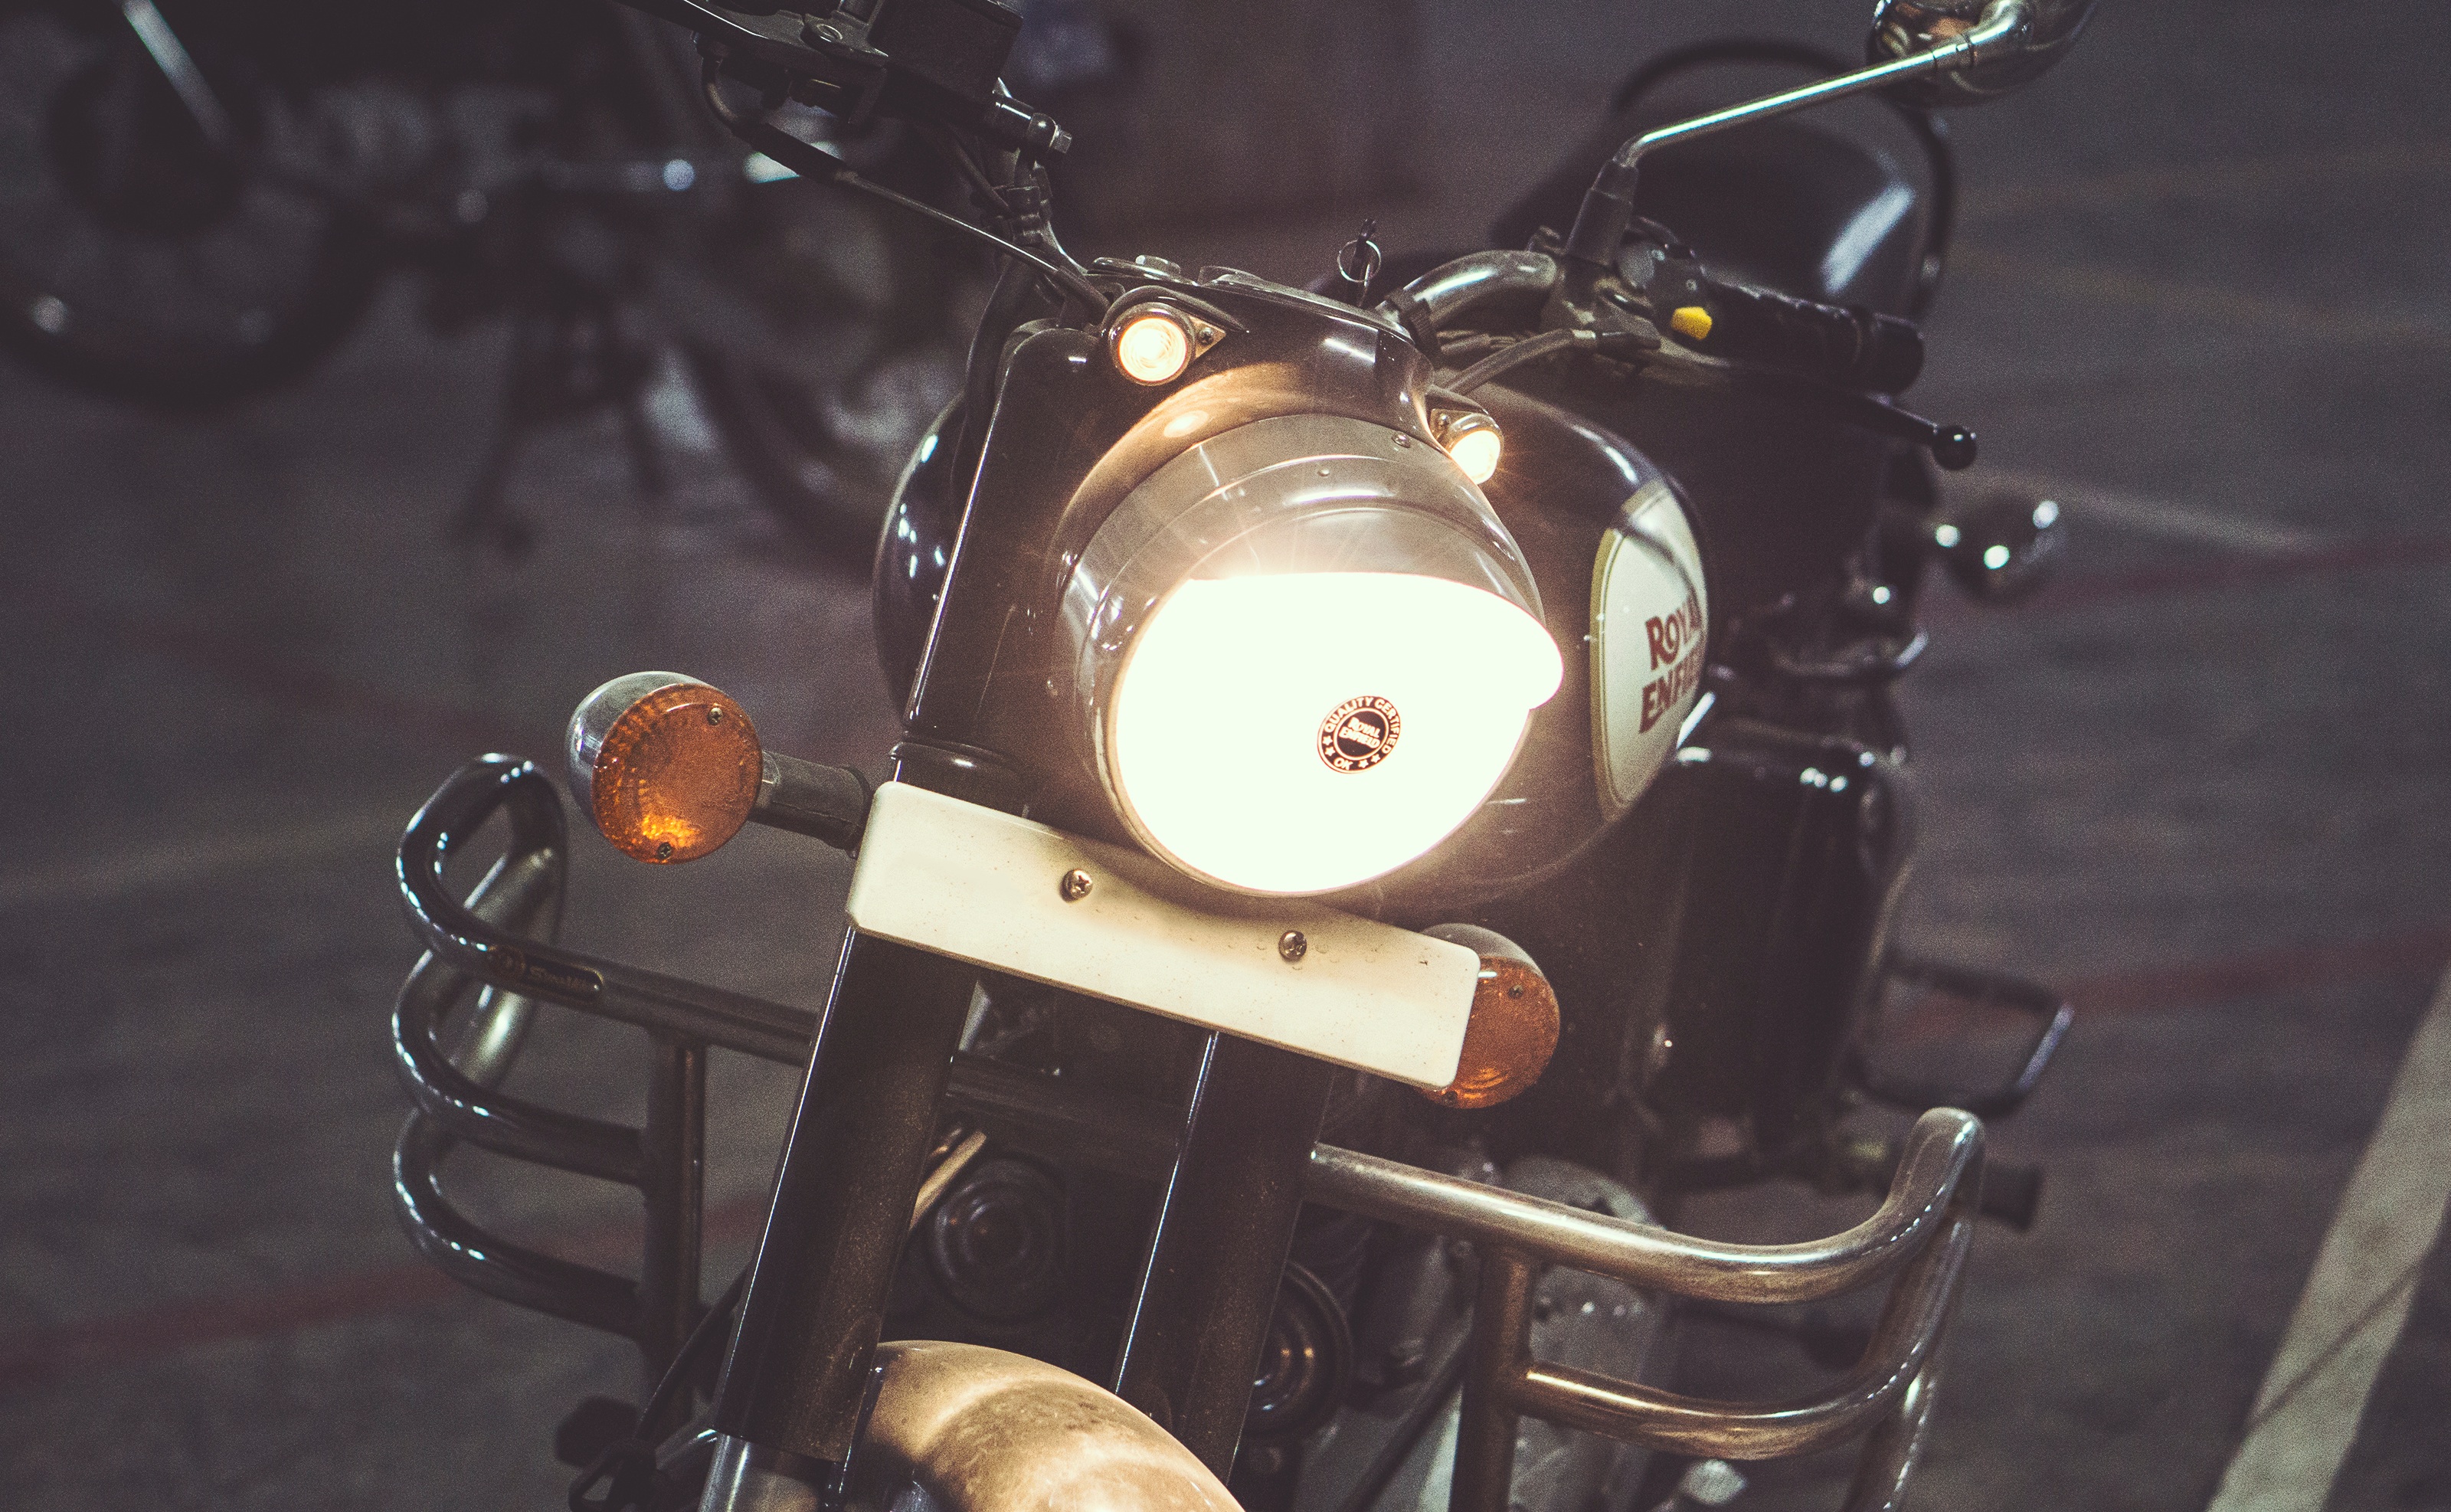
light, car, bike, vehicle, motorcycle, headlight, motorbike, engine